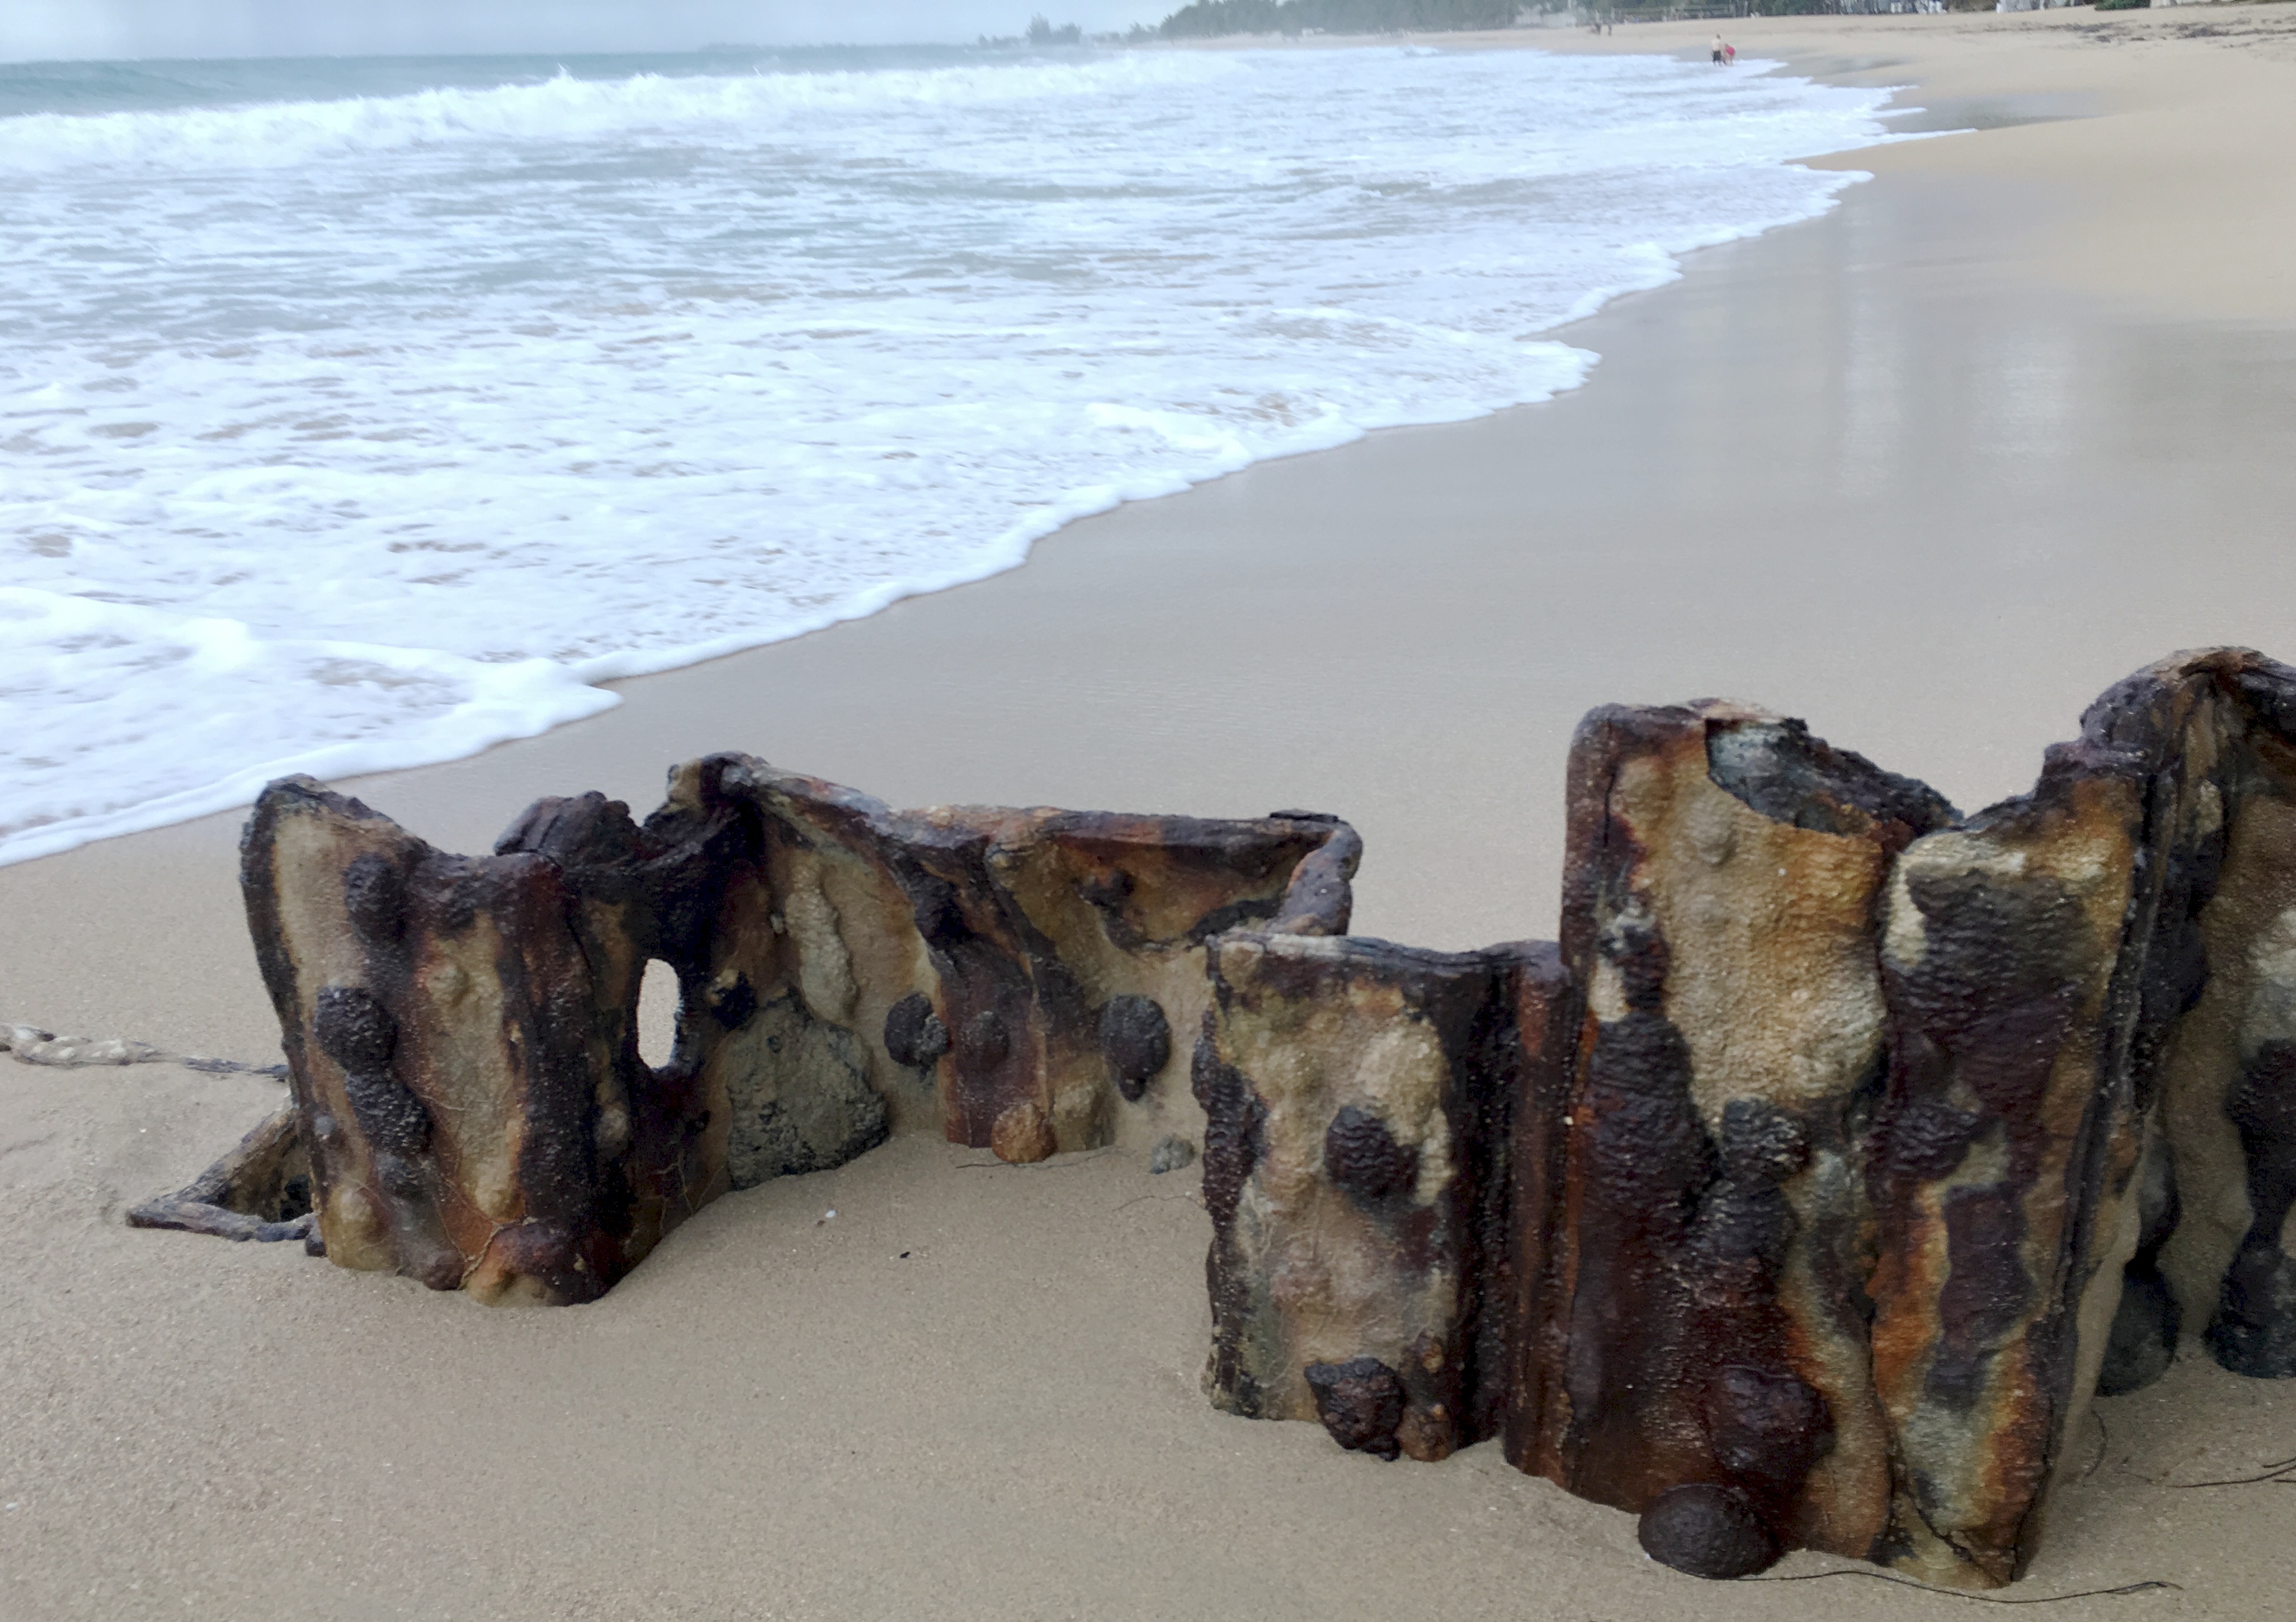
beach, driftwood, sea, coast, rock, wood, material